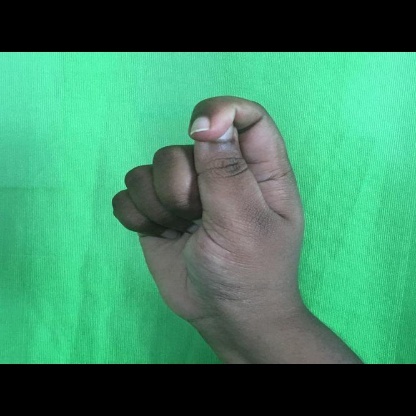
Mudra: Kapith